Small nucleolar RNA Z175

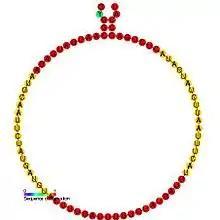
Predicted secondary structure and sequence conservation of snoZ175

In molecular biology, Small nucleolar RNA Z175 is a non-coding RNA (ncRNA) molecule which functions in the modification of other small nuclear RNAs (snRNAs). This type of modifying RNA is usually located in the nucleolus of the eukaryotic cell which is a major site of snRNA biogenesis. It is known as a small nucleolar RNA (snoRNA) and also often referred to as a guide RNA.